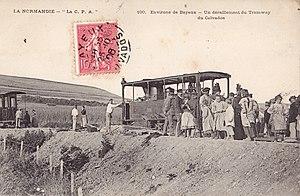
Carte postale ancienne éditée par ""La CPA"", collection La Normandie, n°100 :Environs de Bayeux - Un déraillement du Tramway du Calvados"
Les Chemins de fer du Calvados est une ancienne compagnie qui exploitait un réseau de voies ferrées d'intérêt local à voie étroite de type Decauville. Le réseau est ouvert par étapes à partir de 1891 d'abord par la Société anonyme des établissements Decauville Aîné, puis, à partir de 1895, par la Société anonyme des Chemins de fer du Calvados.